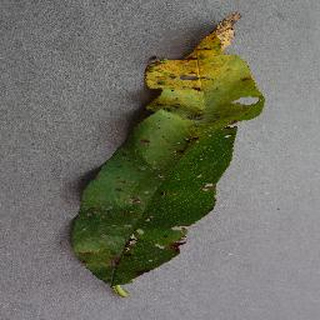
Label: peach_bacterial_spot